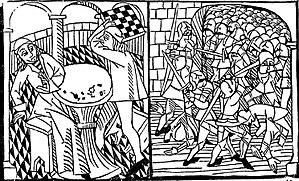
Renaud tue Bertholai. Gravure dans Les quatre fils Aymon (1483-1485) attribué à Huon de Villeneuve, ark:/12148/bpt6k1110648, Bibliothèque nationale de France,
La Chanson des quatre fils Aymon, également intitulée Chanson de Renaud de Montauban en référence à son personnage principal, est à l'origine une chanson de geste issue du cycle carolingien. Jouée à la cour des seigneurs par les trouvères et les jongleurs, elle est transcrite dans la littérature médiévale à partir du XIIIᵉ siècle. Cette histoire aux thèmes chevaleresques tient son nom de quatre preux nommés Aalard, Renaud, Richard et Guichard, fils du comte Aymon de Dordone. Renaud de Montauban en est le protagoniste, avec l'enchanteur et voleur Maugis, et le cheval-fée Bayard. Le récit raconte le conflit qui oppose les fils Aymon, vassaux de l'empereur Charlemagne, à ce dernier. Renaud tue Bertolai, neveu favori de Charlemagne, lors d'une partie d'échecs. L'empereur des Francs fait raser en représailles la forteresse des fils Aymon, Montessor, dans les Ardennes. Il les poursuit en Gascogne, où ils sont devenus maîtres de la forteresse de Montauban. Les fils Aymon restent loyaux, tandis que leur adversaire use souvent de traîtrise. Il leur tend un piège en les envoyant affronter, désarmés, plusieurs armées durant la bataille de Vaucouleurs.